Higgs Discovery

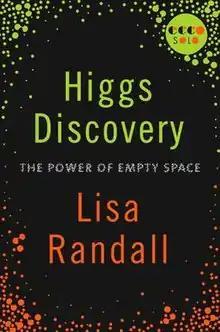
Softcover edition

Higgs Discovery: The Power of Empty Space is a short non-fiction book by Lisa Randall, in which she concentrates on the ideas discussed in her two previous books. "Higgs Discovery" was initially published on September 24, 2013 by Ecco Press.